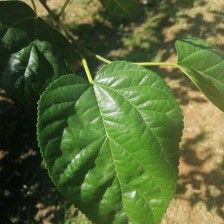
Variety: BlackAustralia